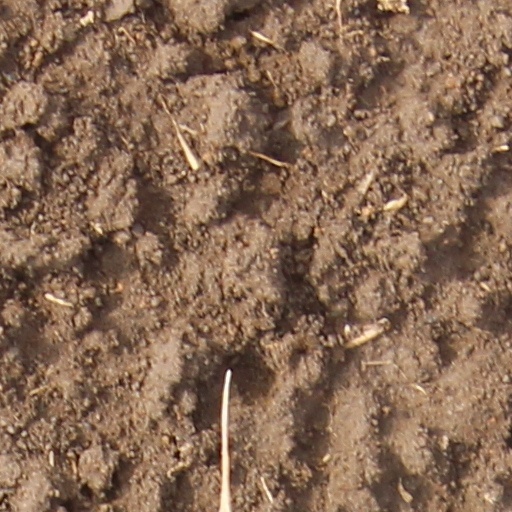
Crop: wheat